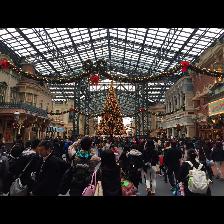
Label: Human